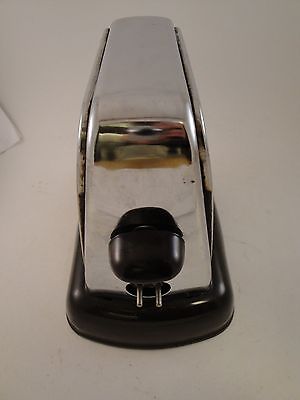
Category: toaster